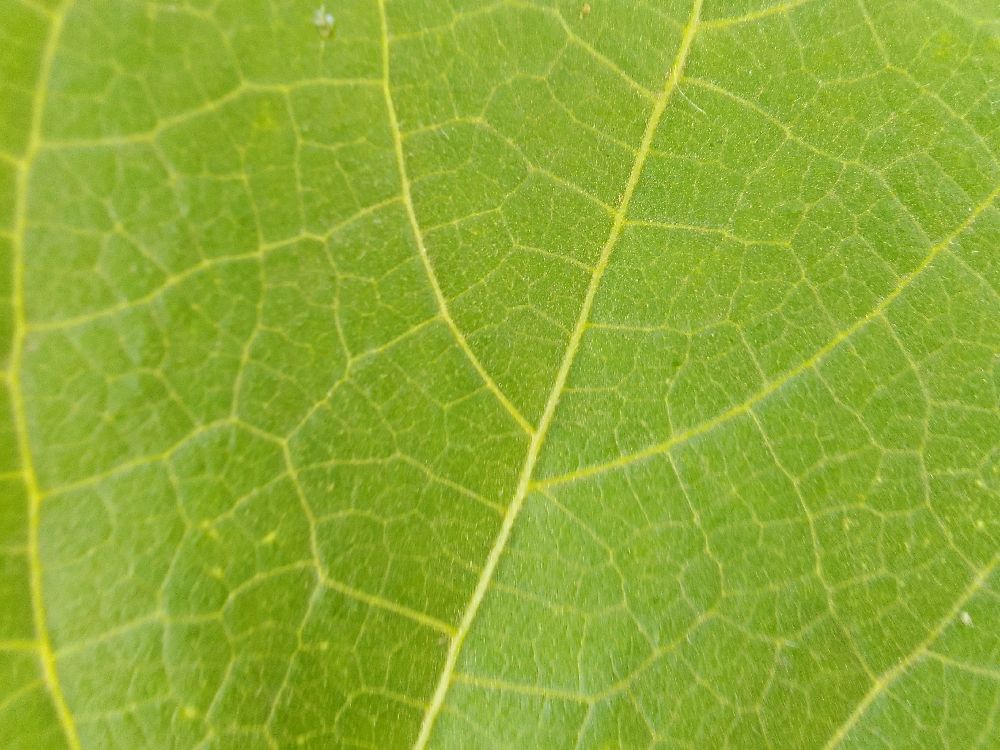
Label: healthy